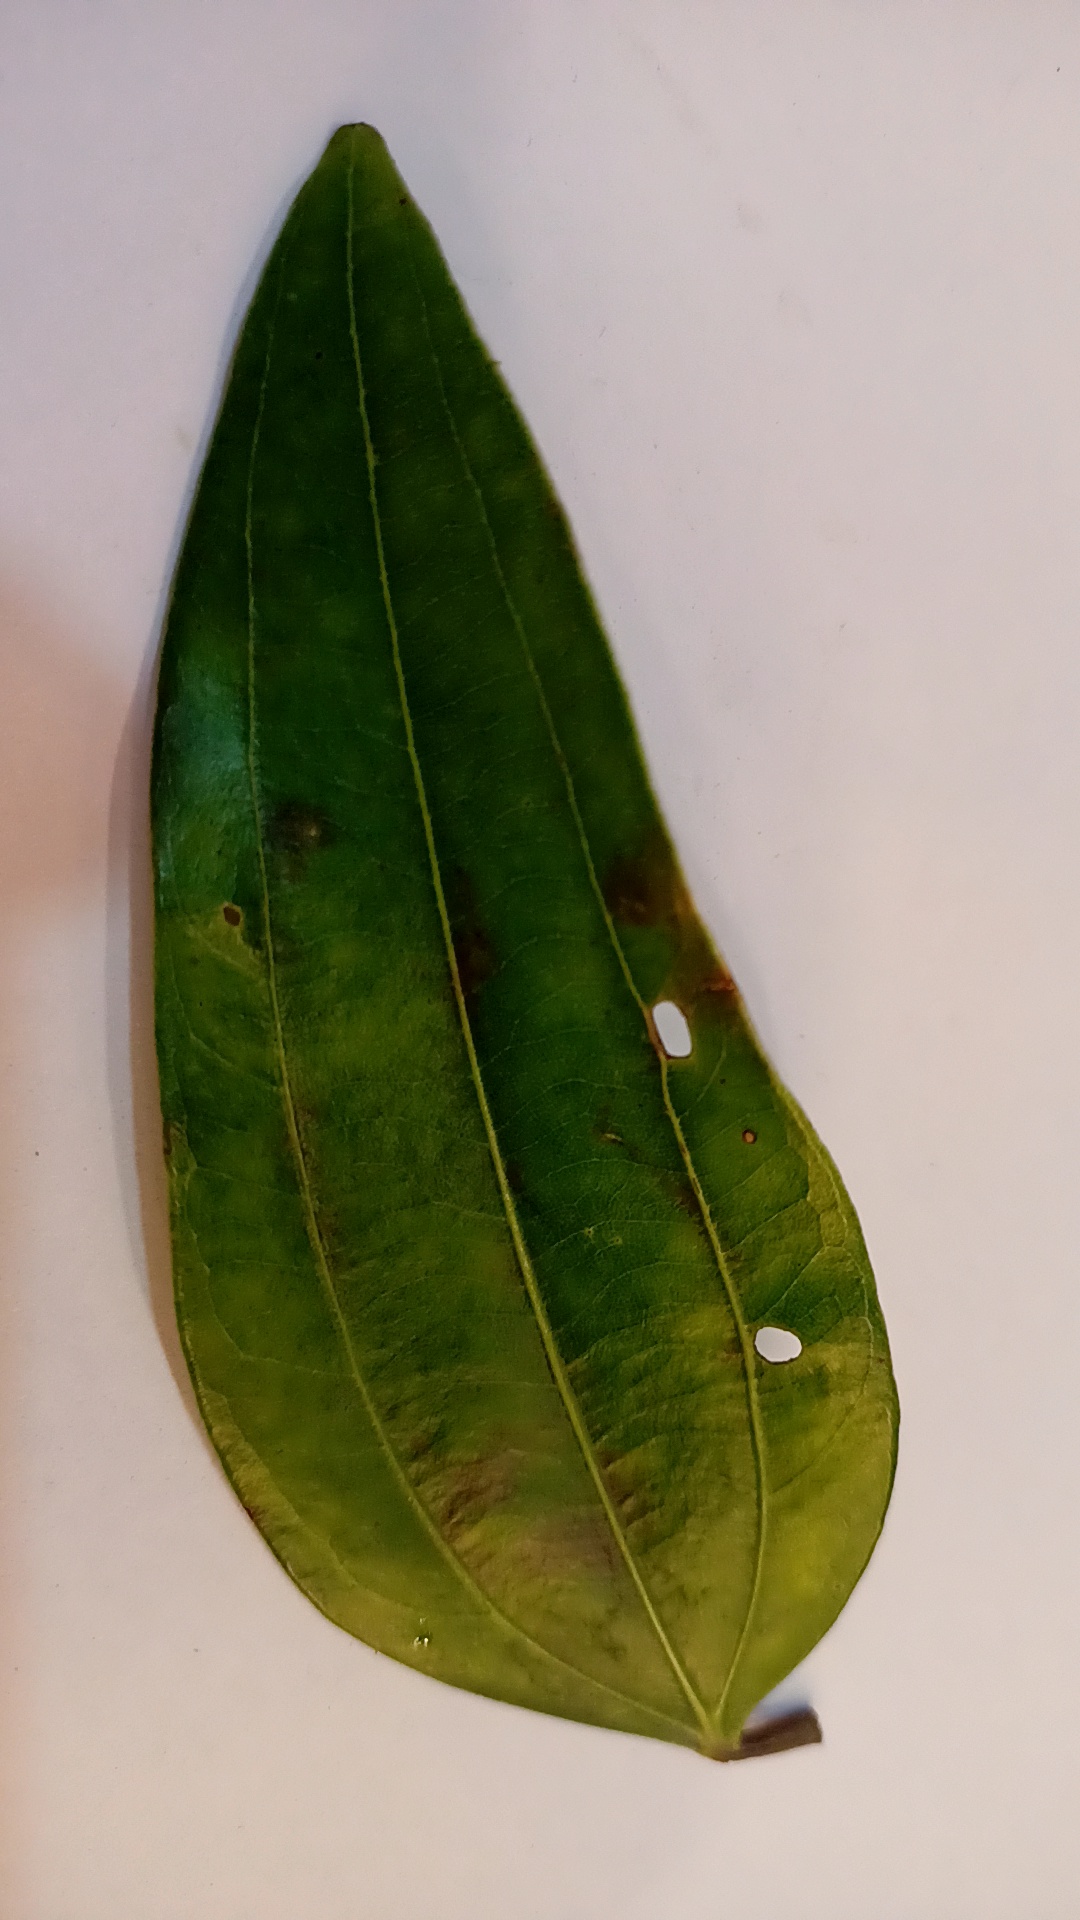
Label: Disease